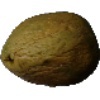
Label: Papaya 1